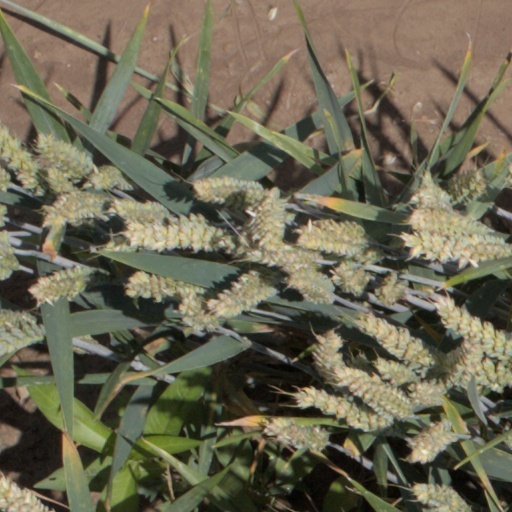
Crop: wheat